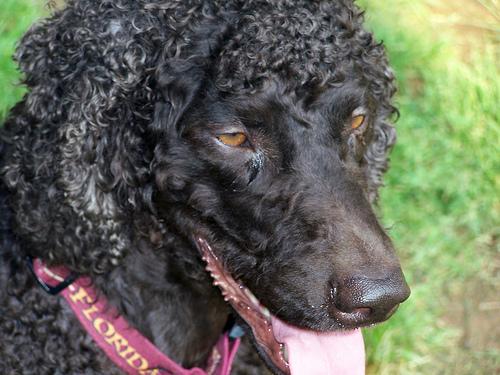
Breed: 219-n000066-Irish_water_spaniel